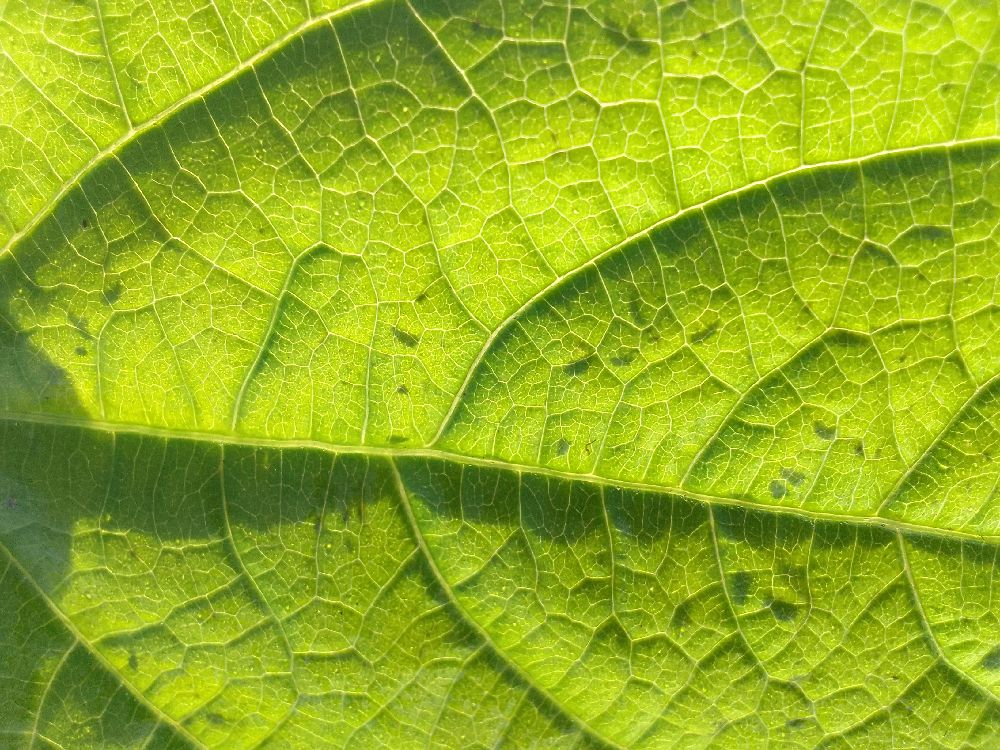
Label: healthy